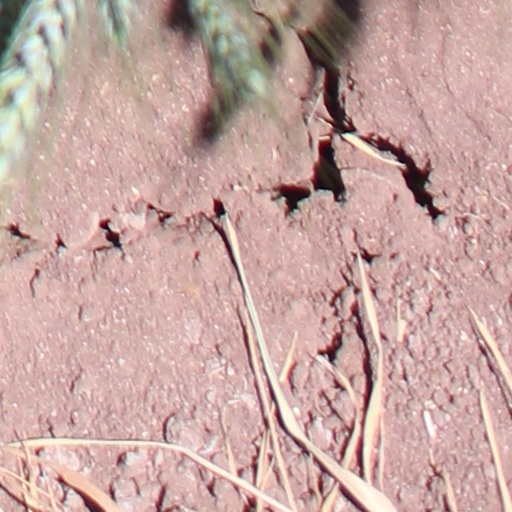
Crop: wheat